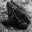
Label: frog